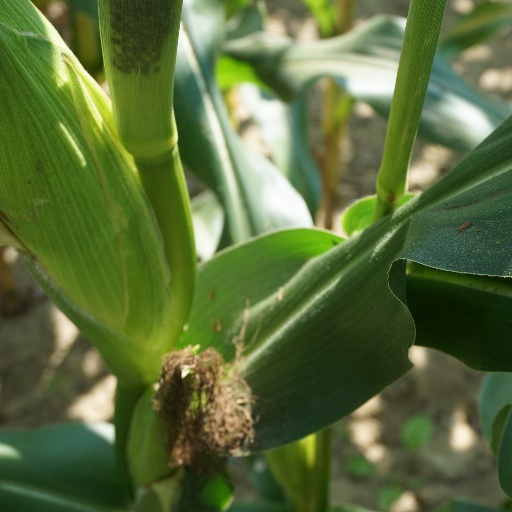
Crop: maize; corn